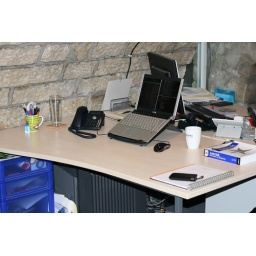
My desk in the office